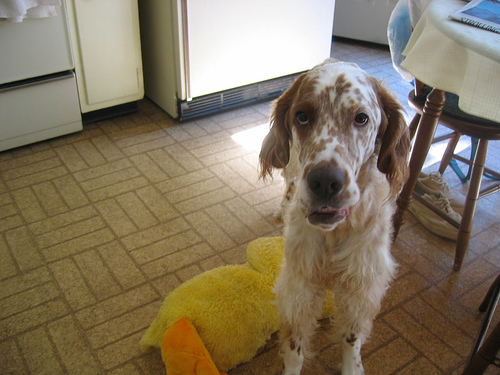
Animal: dog
Breed: english_setter